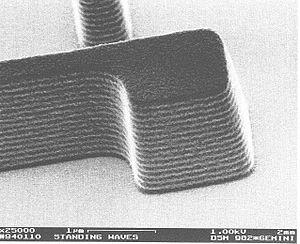
La microscopie électronique à balayage ou Scanning Electron Microscopy en anglais est une technique de microscopie électronique capable de produire des images en haute résolution de la surface d’un échantillon en utilisant le principe des interactions électrons-matière.